Describe the emotion expressed in this image:  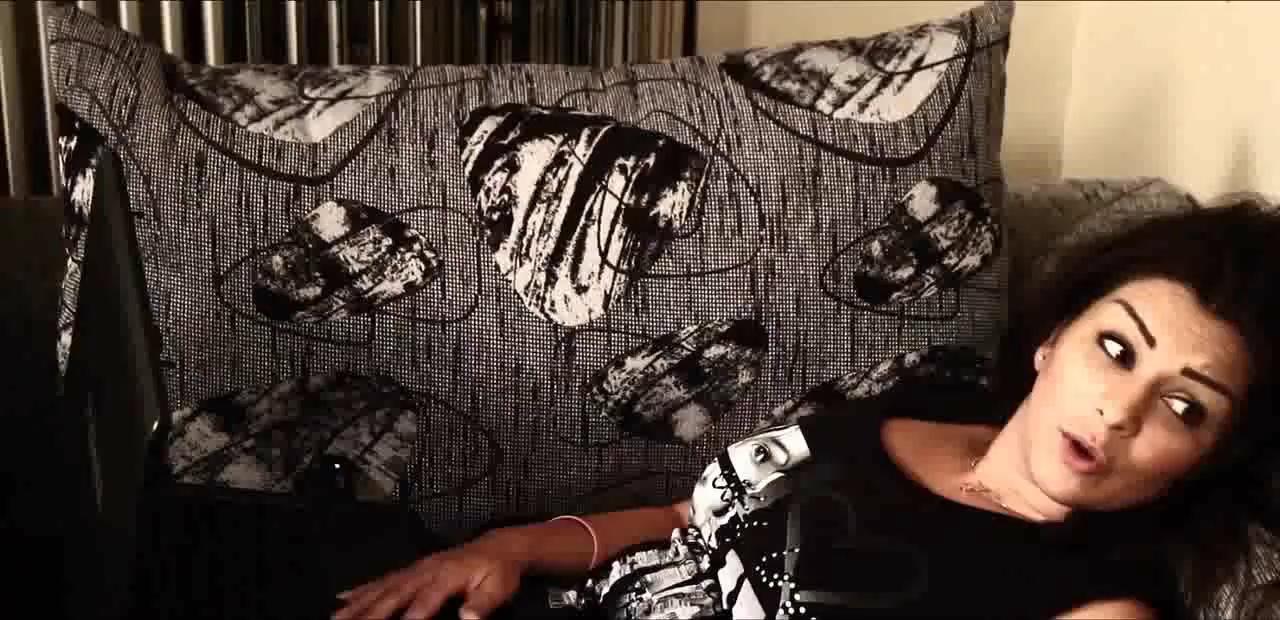
This person displays Fear, valence and arousal with high intensity.